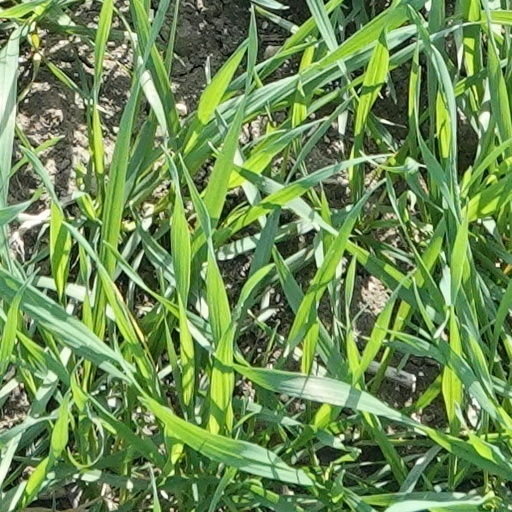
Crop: wheat